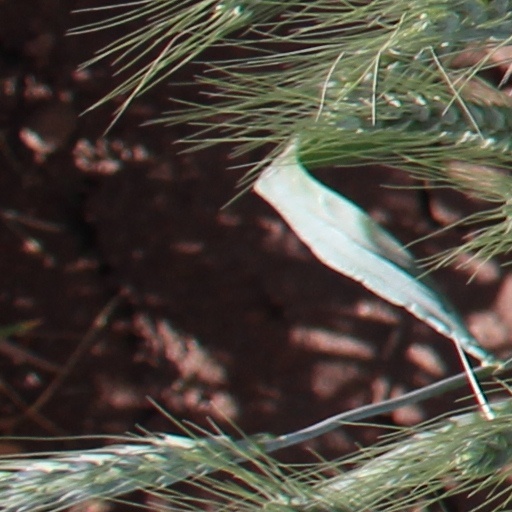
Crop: wheat